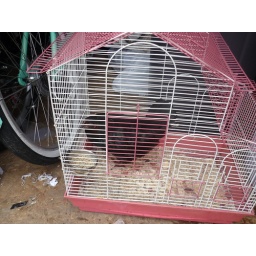
#1 hen in temporary bird cage